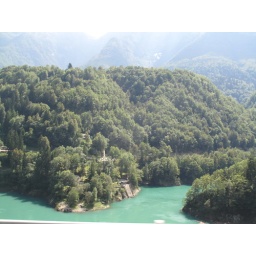
From the roadside is this stunning view of a remote lagoon with very blue water hidden in the hills